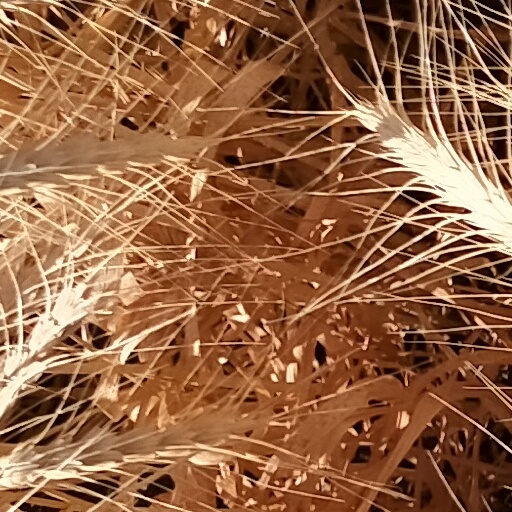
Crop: wheat